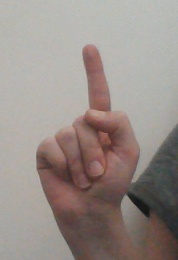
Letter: bb